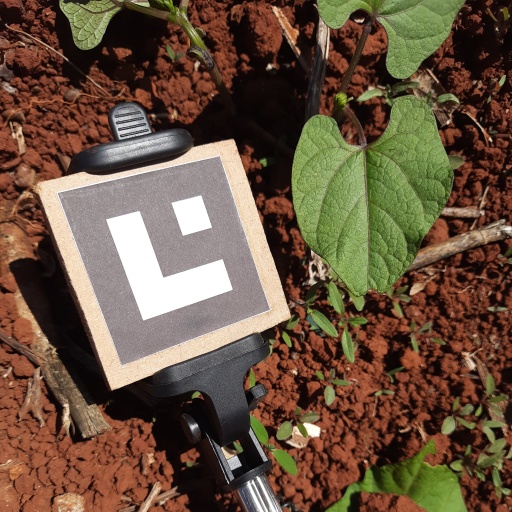
Observations: wavy surface, eating holes in the edge, under sunlight